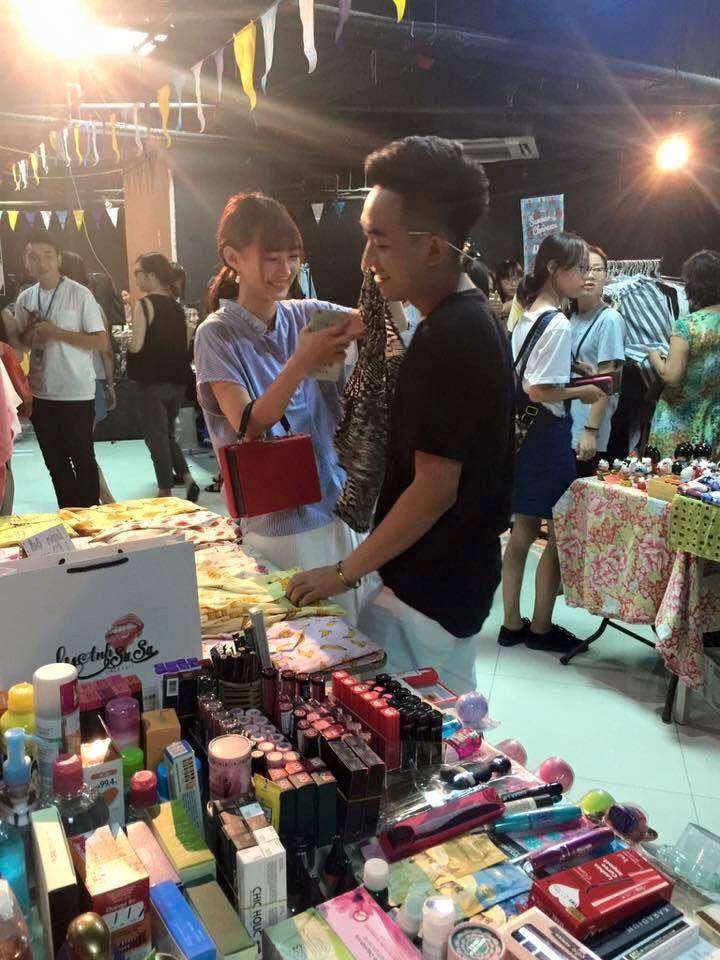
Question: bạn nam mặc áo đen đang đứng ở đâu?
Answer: đứng ở quầy bán mỹ phẩm